Be Here Now (album)

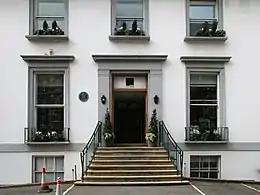
Part of "Be Here Now" was recorded at Abbey Road Studios.

Recording began on 7 October 1996 at EMI's Abbey Road Studios in London. Morris described the first week as "fucking awful", and suggested to Noel that they abandon the session: "He just shrugged and said it would be all right. So on we went." Liam was under heavy tabloid focus at the time, and on 9 November 1996 was arrested and cautioned for cocaine possession at the "Q" Awards. A media frenzy ensued, and the band's management made the decision to move to a studio less readily accessible to paparazzi. "Sun" showbiz editor Dominic Mohan recalled: "We had quite a few Oasis contacts on the payroll. I don't know whether any were drug dealers, but there was always a few dodgy characters about."